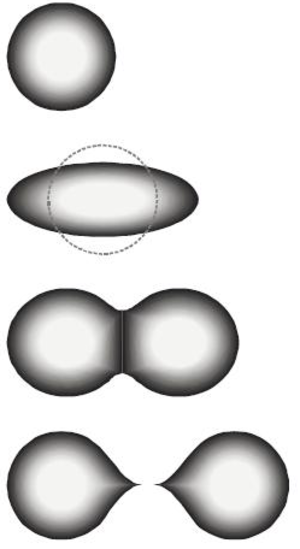
Fission / Fysisk overblik / Energiforhold / Input
Trinene i en binær fission i en flydende dråbe model. Energi input deformerer kernen til en tyk "cigar" form, så en "peanut" form, fulgt af binær fission, idet de to dele overskrider rækkevidden for den kortrækkende kernekraft, hvorefter de skubbes væk af deres elektriske ladning. I dråbemodellen forudsiges de to fragmenter at have samme størrelse Skalmodellen tillader dem at have forskellig størrelse, som det normalt observeres eksperimentelt.
I kernefysik og kernekemi, er kernefission enten en kernereaktion eller en radioaktiv henfaldsproces i hvilket atomkernen spaltes til mindre dele. Fissions-processen frembringer ofte frie neutroner og gamma fotoner, og frigør en meget stor mængde energi sammenlignet med de energimængder som frigøres ved kemiske processer.